Giorgio Moroder

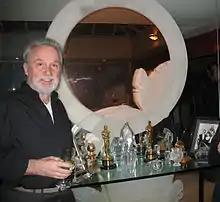
Moroder with some of his awards in 2007

In 2013, Moroder returned to music with the soundtrack for Google's "Racer: A Chrome Experiment"